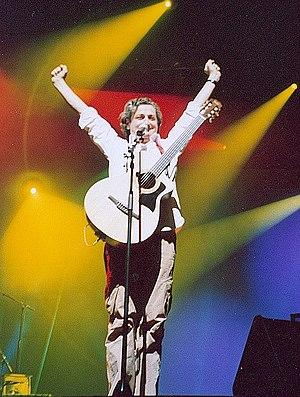
Alain Schneider en Concert à l'Olympia, 27 décembre 2005
Alain Schneider, né le 13 mai 1955 à Raon-l'Étape dans les Vosges, est un musicien et auteur-compositeur-interprète français dont le répertoire s'adresse particulièrement aux enfants.